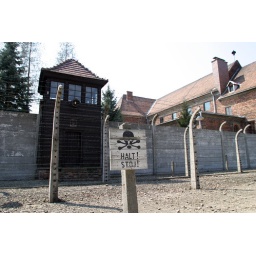
Fence, guard tower and stop sign in Auschwitz